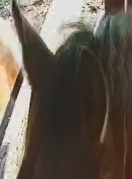
Face region: ears (position_of_ears)
Pain indicator: not_present